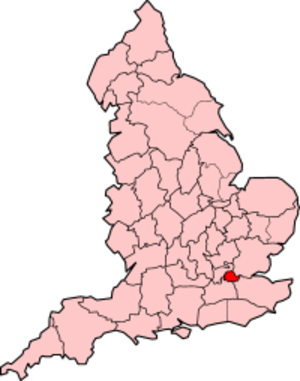
London (grevskab)
Grevskabet London 1888–1965
Grevskabet London var et administrativt og ceremonielt grevskab fra 1888 til 1965. Det grænsede mod Middlesex i nord og vest, Essex i nordøst, Kent i sydøst og Surrey i syd.